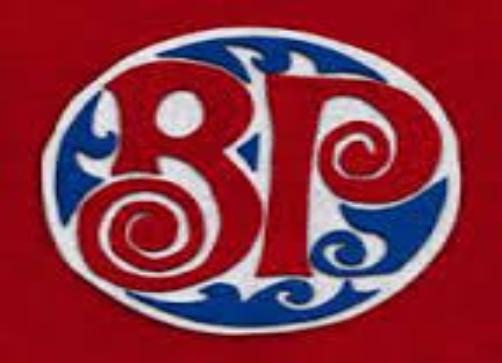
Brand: Boston Pizza
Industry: Food